Quinnen Williams

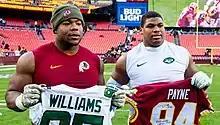
Williams (right) and Washington Redskins defensive tackle Daron Payne swap jerseys after a 2019 game

Williams was selected by the New York Jets with the third overall pick in the 2019 NFL Draft. On July 25, 2019, Williams agreed to a four-year deal with the Jets worth $32.5 million featuring a $21.6 million signing bonus and a fifth year option. On August 26, 2019, Williams was fined $21,056 for a late hit on Matt Schaub in the second preseason game against the Atlanta Falcons.